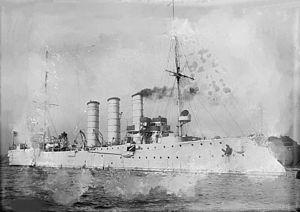
Le SMS München est un croiseur léger de la Kaiserliche Marine, le cinquième de classe Bremen.